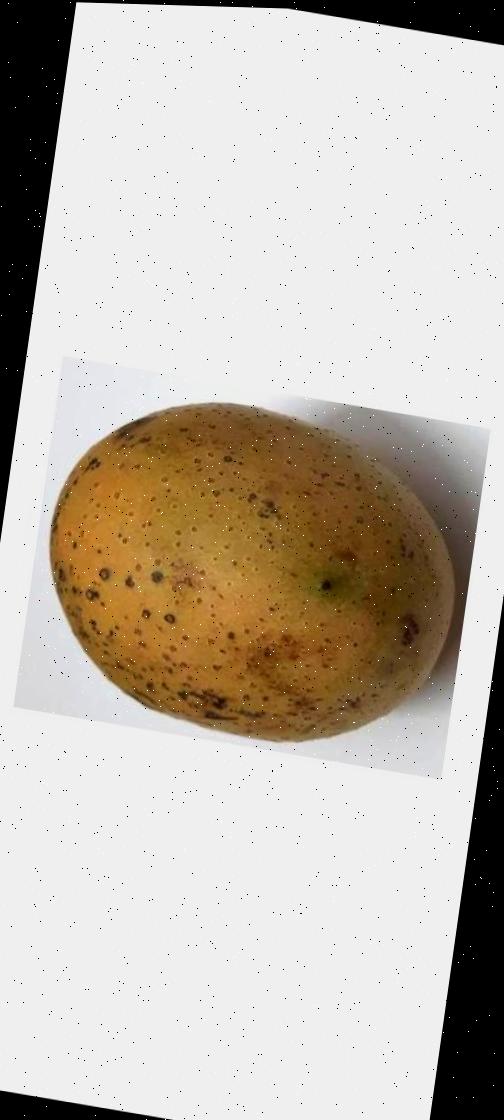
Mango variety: Gourmoti